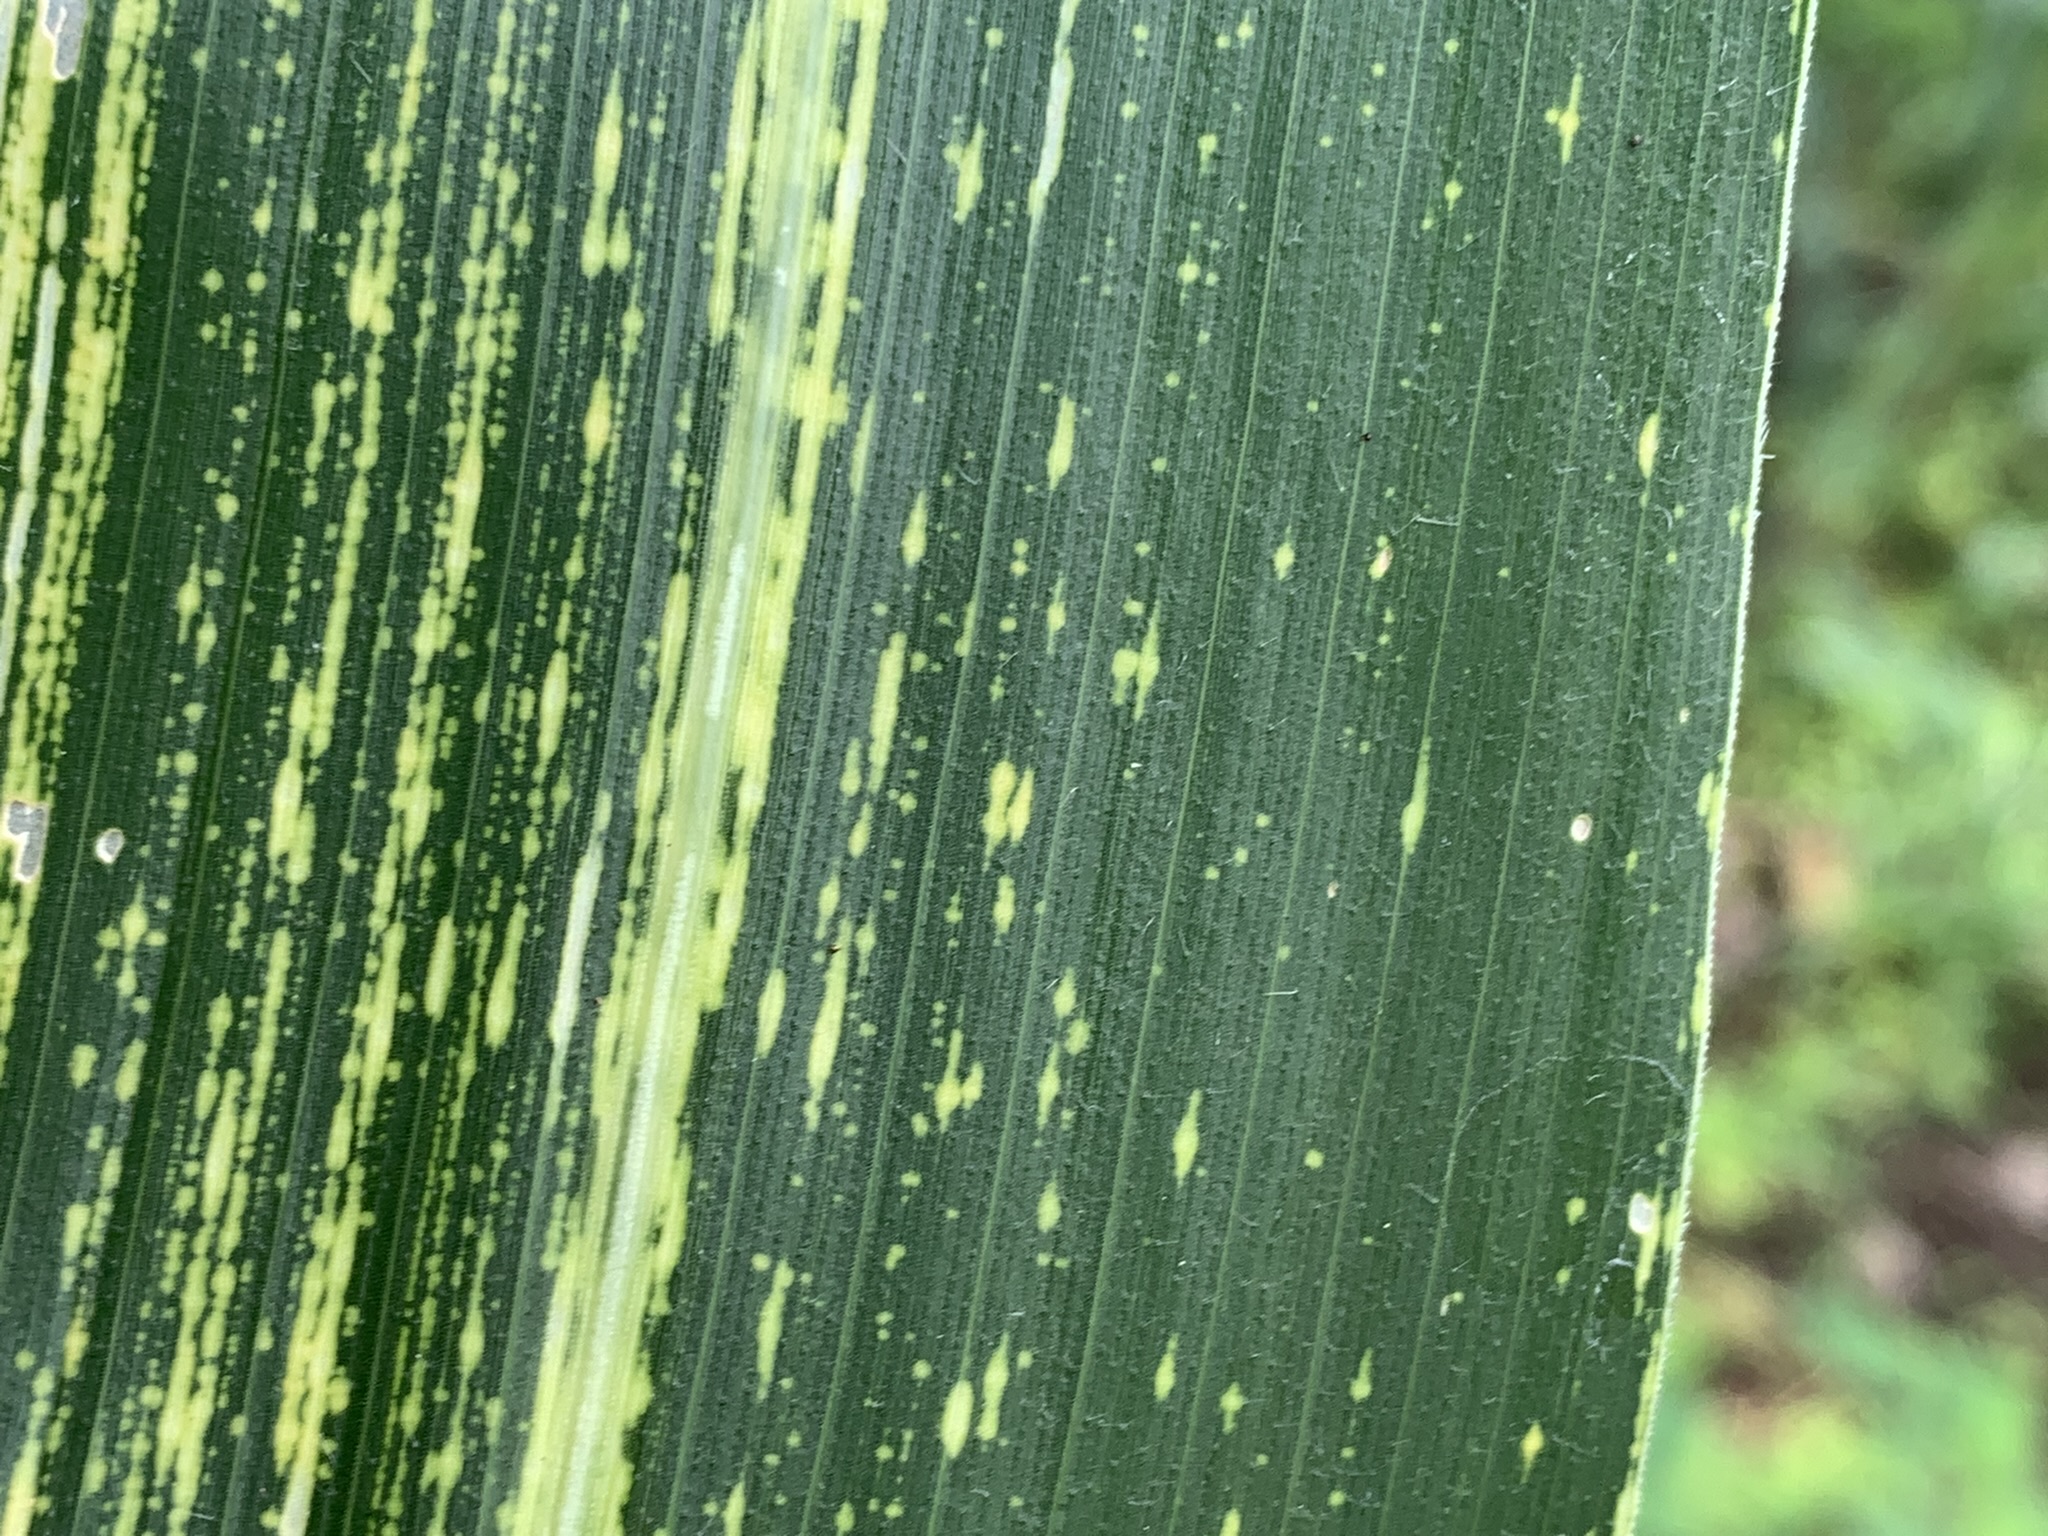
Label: MSV